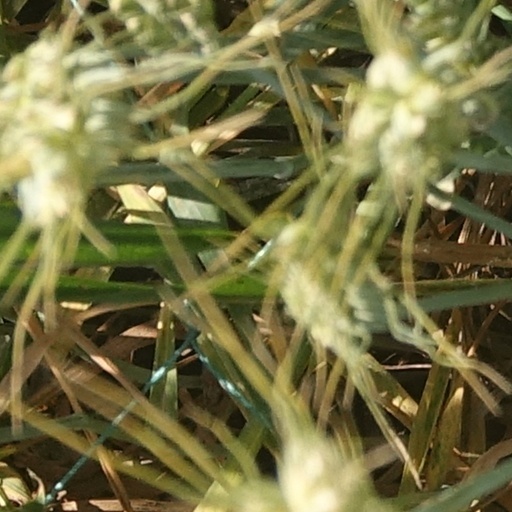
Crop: wheat